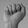
ASL letter: A